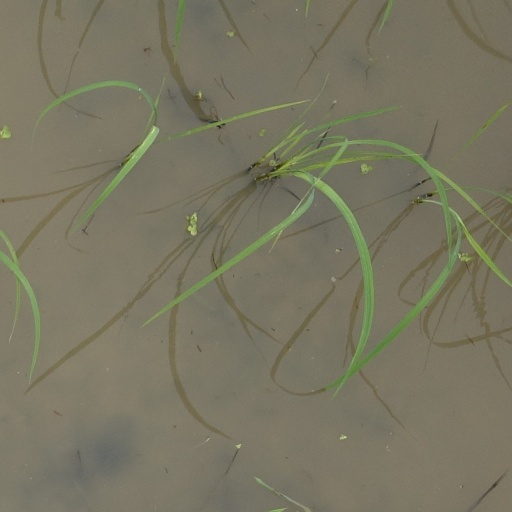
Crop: rice